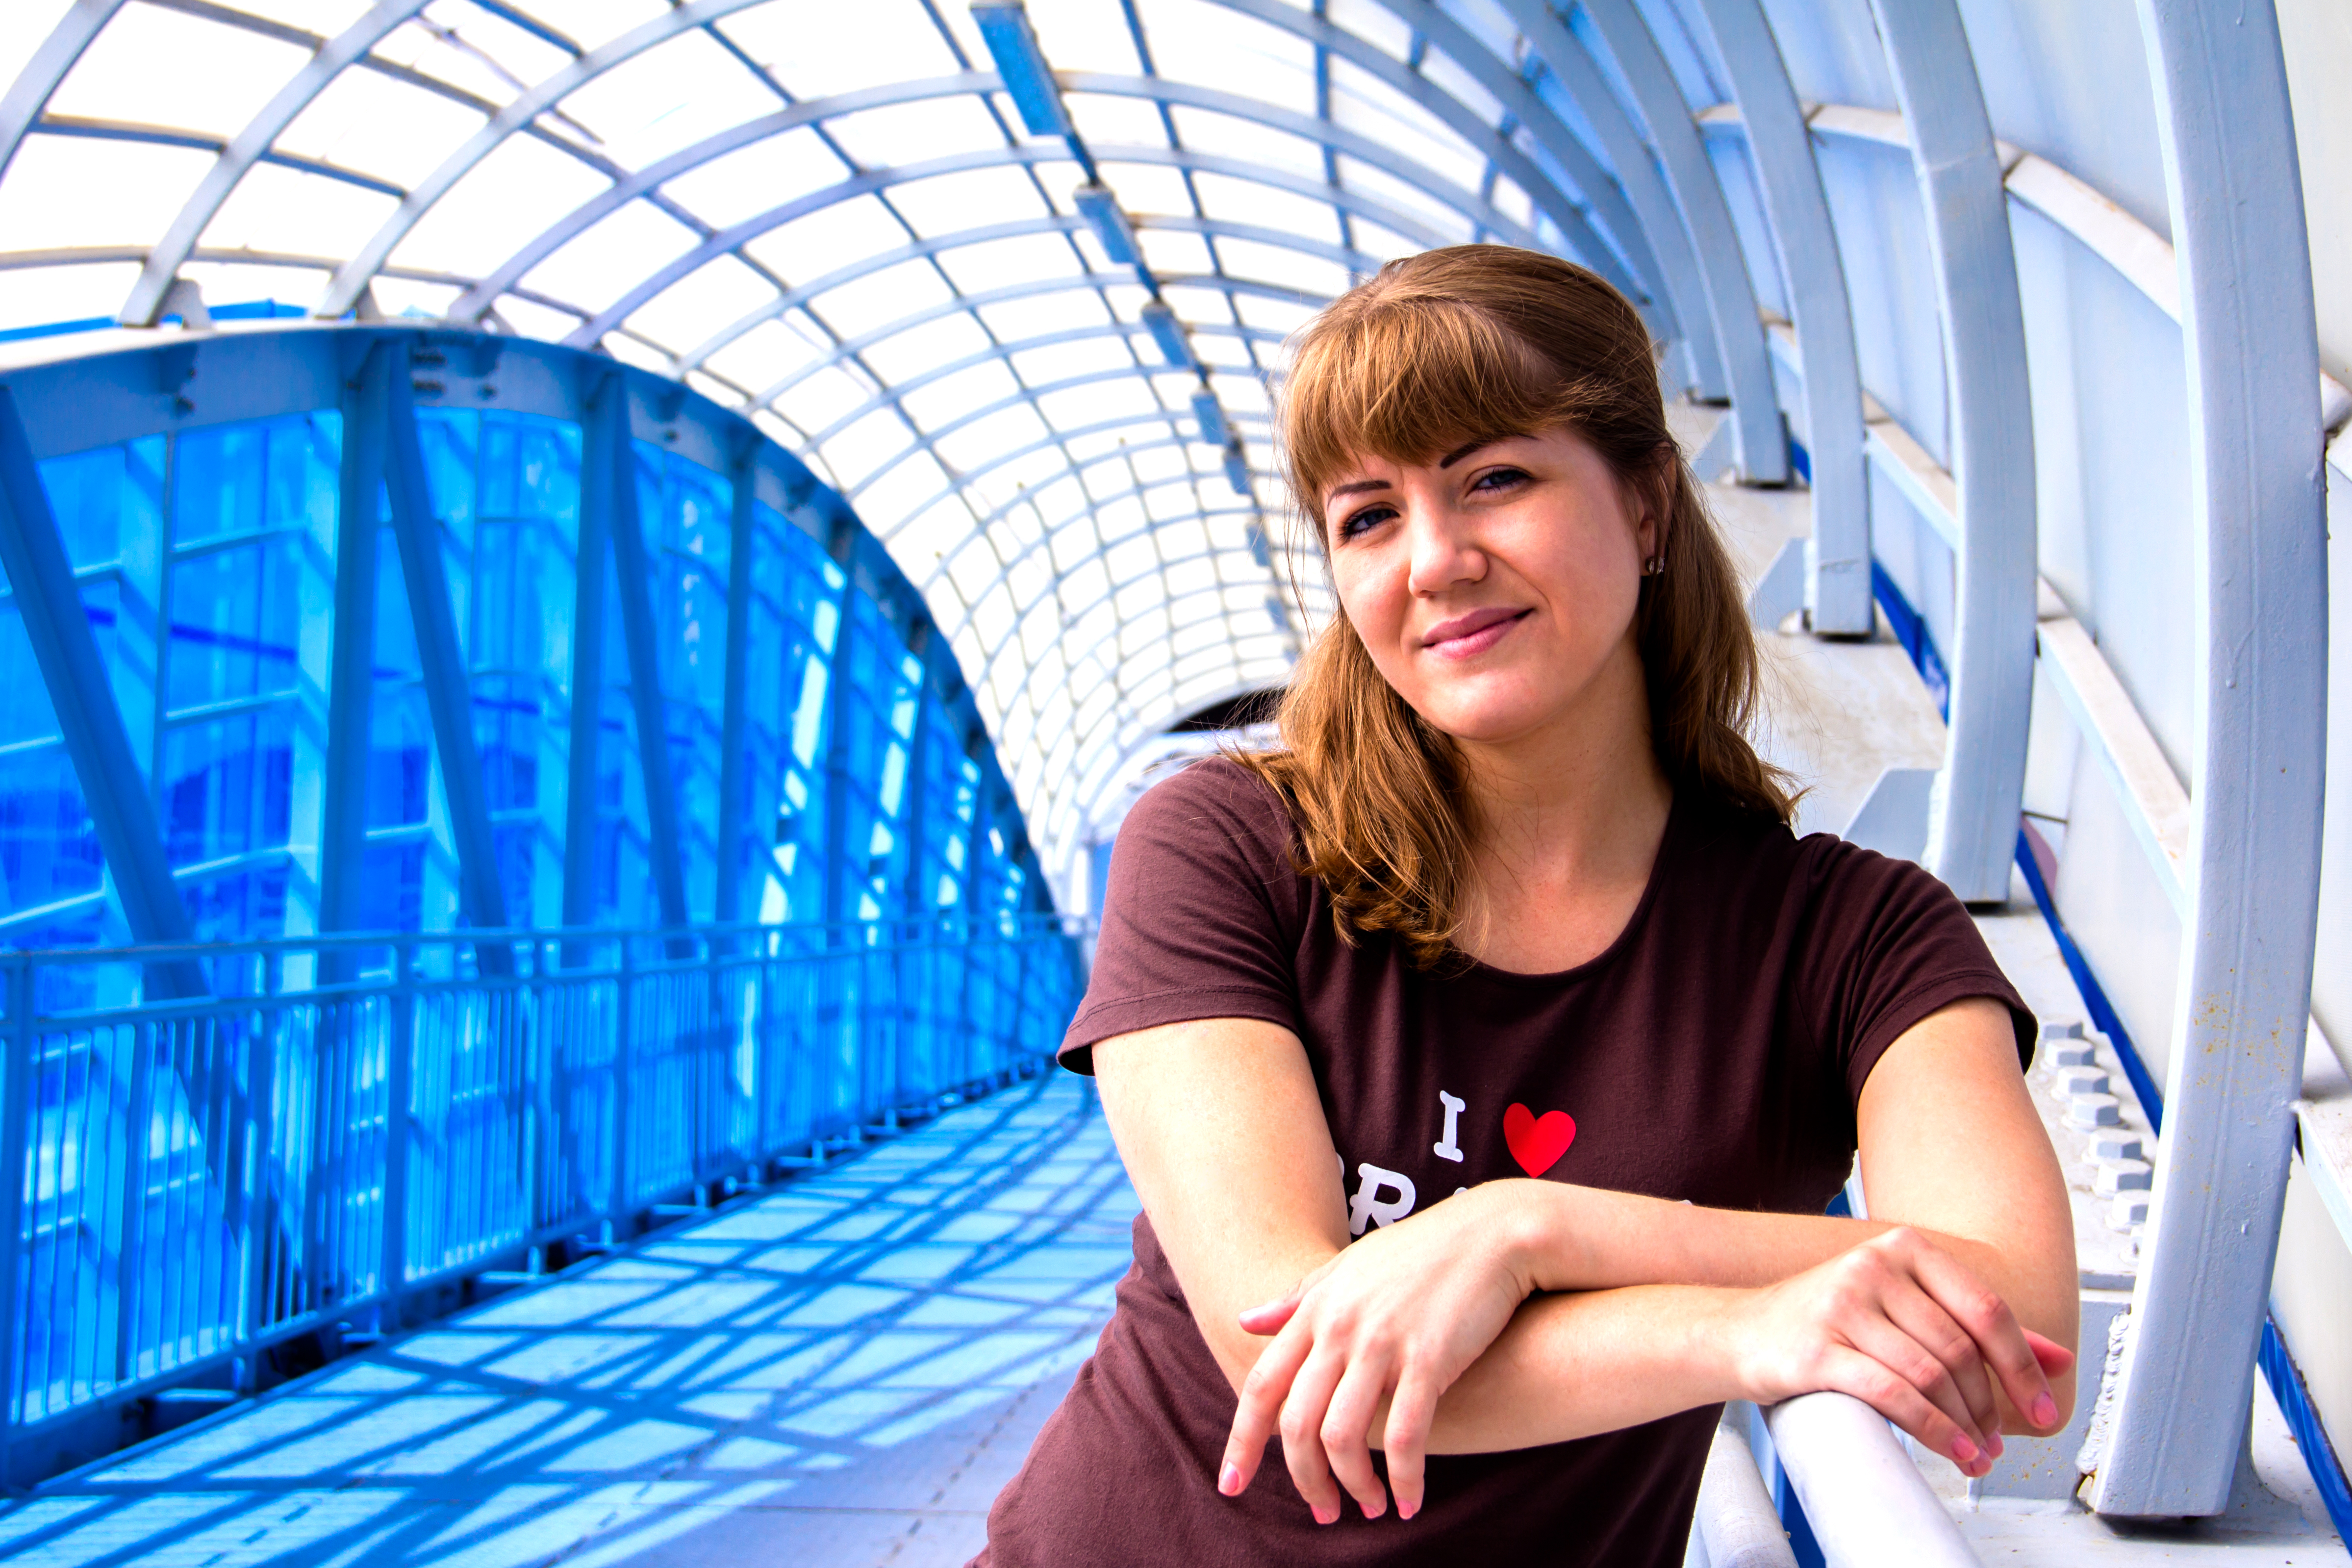
girl, modern, people, one, summer, stop, mood, smiling, portrait, photographer, photo shoot, light, architecture, window, windows, metropolis, city, home, model, female, brunette, smile, women, photo, look, face, eyes, hair, youth, close up, beautiful girl, sky, beauty, beautiful, pose, woman, young, blue, facial expression, fun, leisure, sitting, photography, vacation, happiness, energy